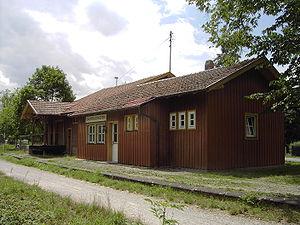
La Gaubahn est une ligne de chemin de fer allemande non électrifiée à voie unique situé en Franconie. Elle est située majoritairement en Bavière mais aussi sur une courte section en Bade-Wurtemberg. Elle relie Ochsenfurt à Weikersheim en passant par Bieberehren où se situe un embranchement vers Creglingen. Cette ligne est aujourd'hui fermée et les rails ont été retirés.